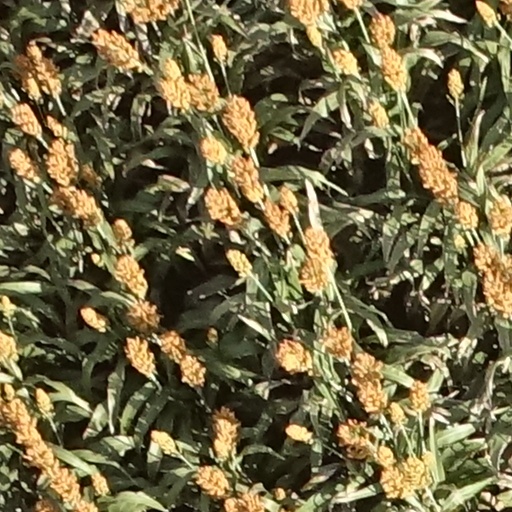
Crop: sorghum